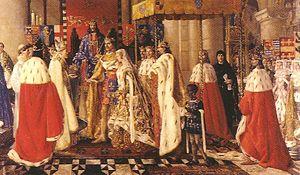
Cette page concerne l'année 1359 du calendrier julien.
Blanche de Lancastre, née le 25 mars 1345 et morte le 12 septembre 1368, est la seconde fille et, en définitive, l'unique héritière d'Henri de Grosmont, 1ᵉʳ duc de Lancastre, et de son épouse Isabelle de Beaumont. Elle joue historiquement un rôle important en tant que première épouse de Jean de Gand, fils du roi Édouard III d'Angleterre. Leur mariage est à l'origine de la puissante maison de Lancastre, qui acquiert richesse, influence et titres pendant la fin du XIVᵉ siècle et la première moitié du XVᵉ siècle. Le seul fils issu de l'union de Blanche et de Jean est le roi Henri IV, qui devient le premier membre de la maison de Lancastre à ceindre la couronne d'Angleterre.